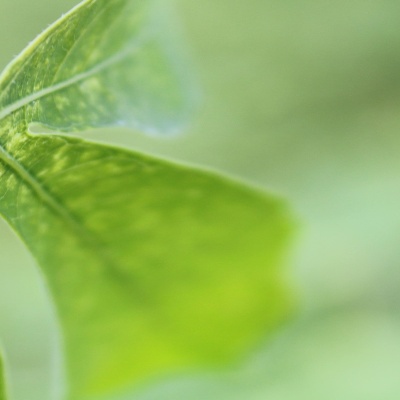
Crop: Cassava
Condition: green mite